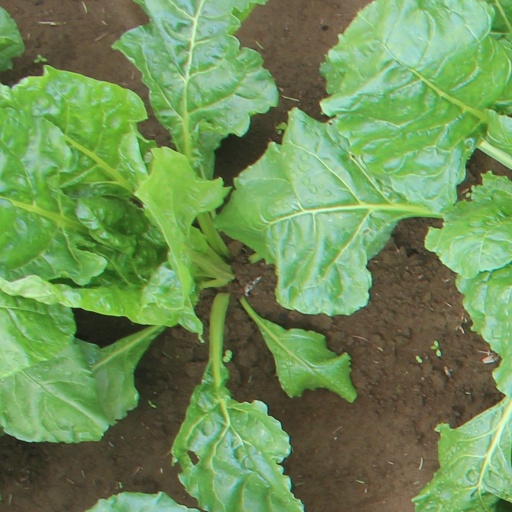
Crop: sugar beet